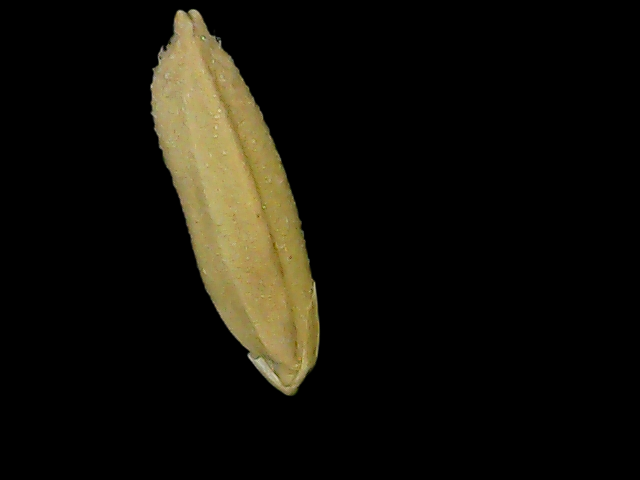
Rice variety: Bd85